Cabrières, Hérault

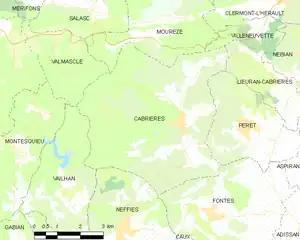
Map

Cabrières wine is marketed under the AOC Coteaux du Languedoc. This is the smallest of the Languedoc Roussillon appellations.